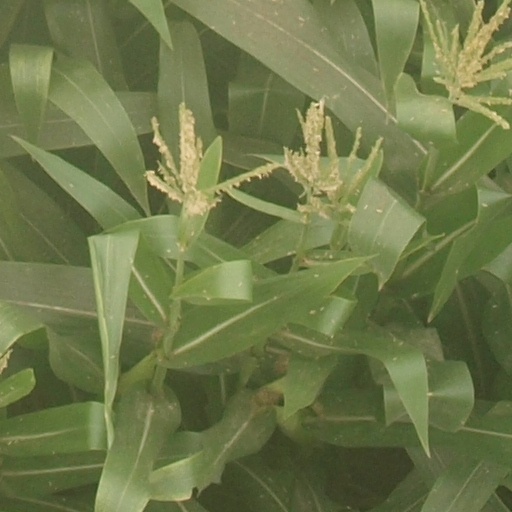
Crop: maize; corn